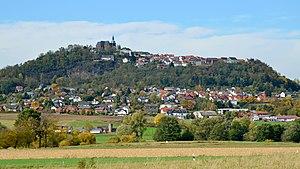
Amöneburg, est une municipalité allemande située dans l'arrondissement de Marbourg-Biedenkopf et dans le land de la Hesse. Elle s'est construite autour d'un château, la Burg Amöneburg.